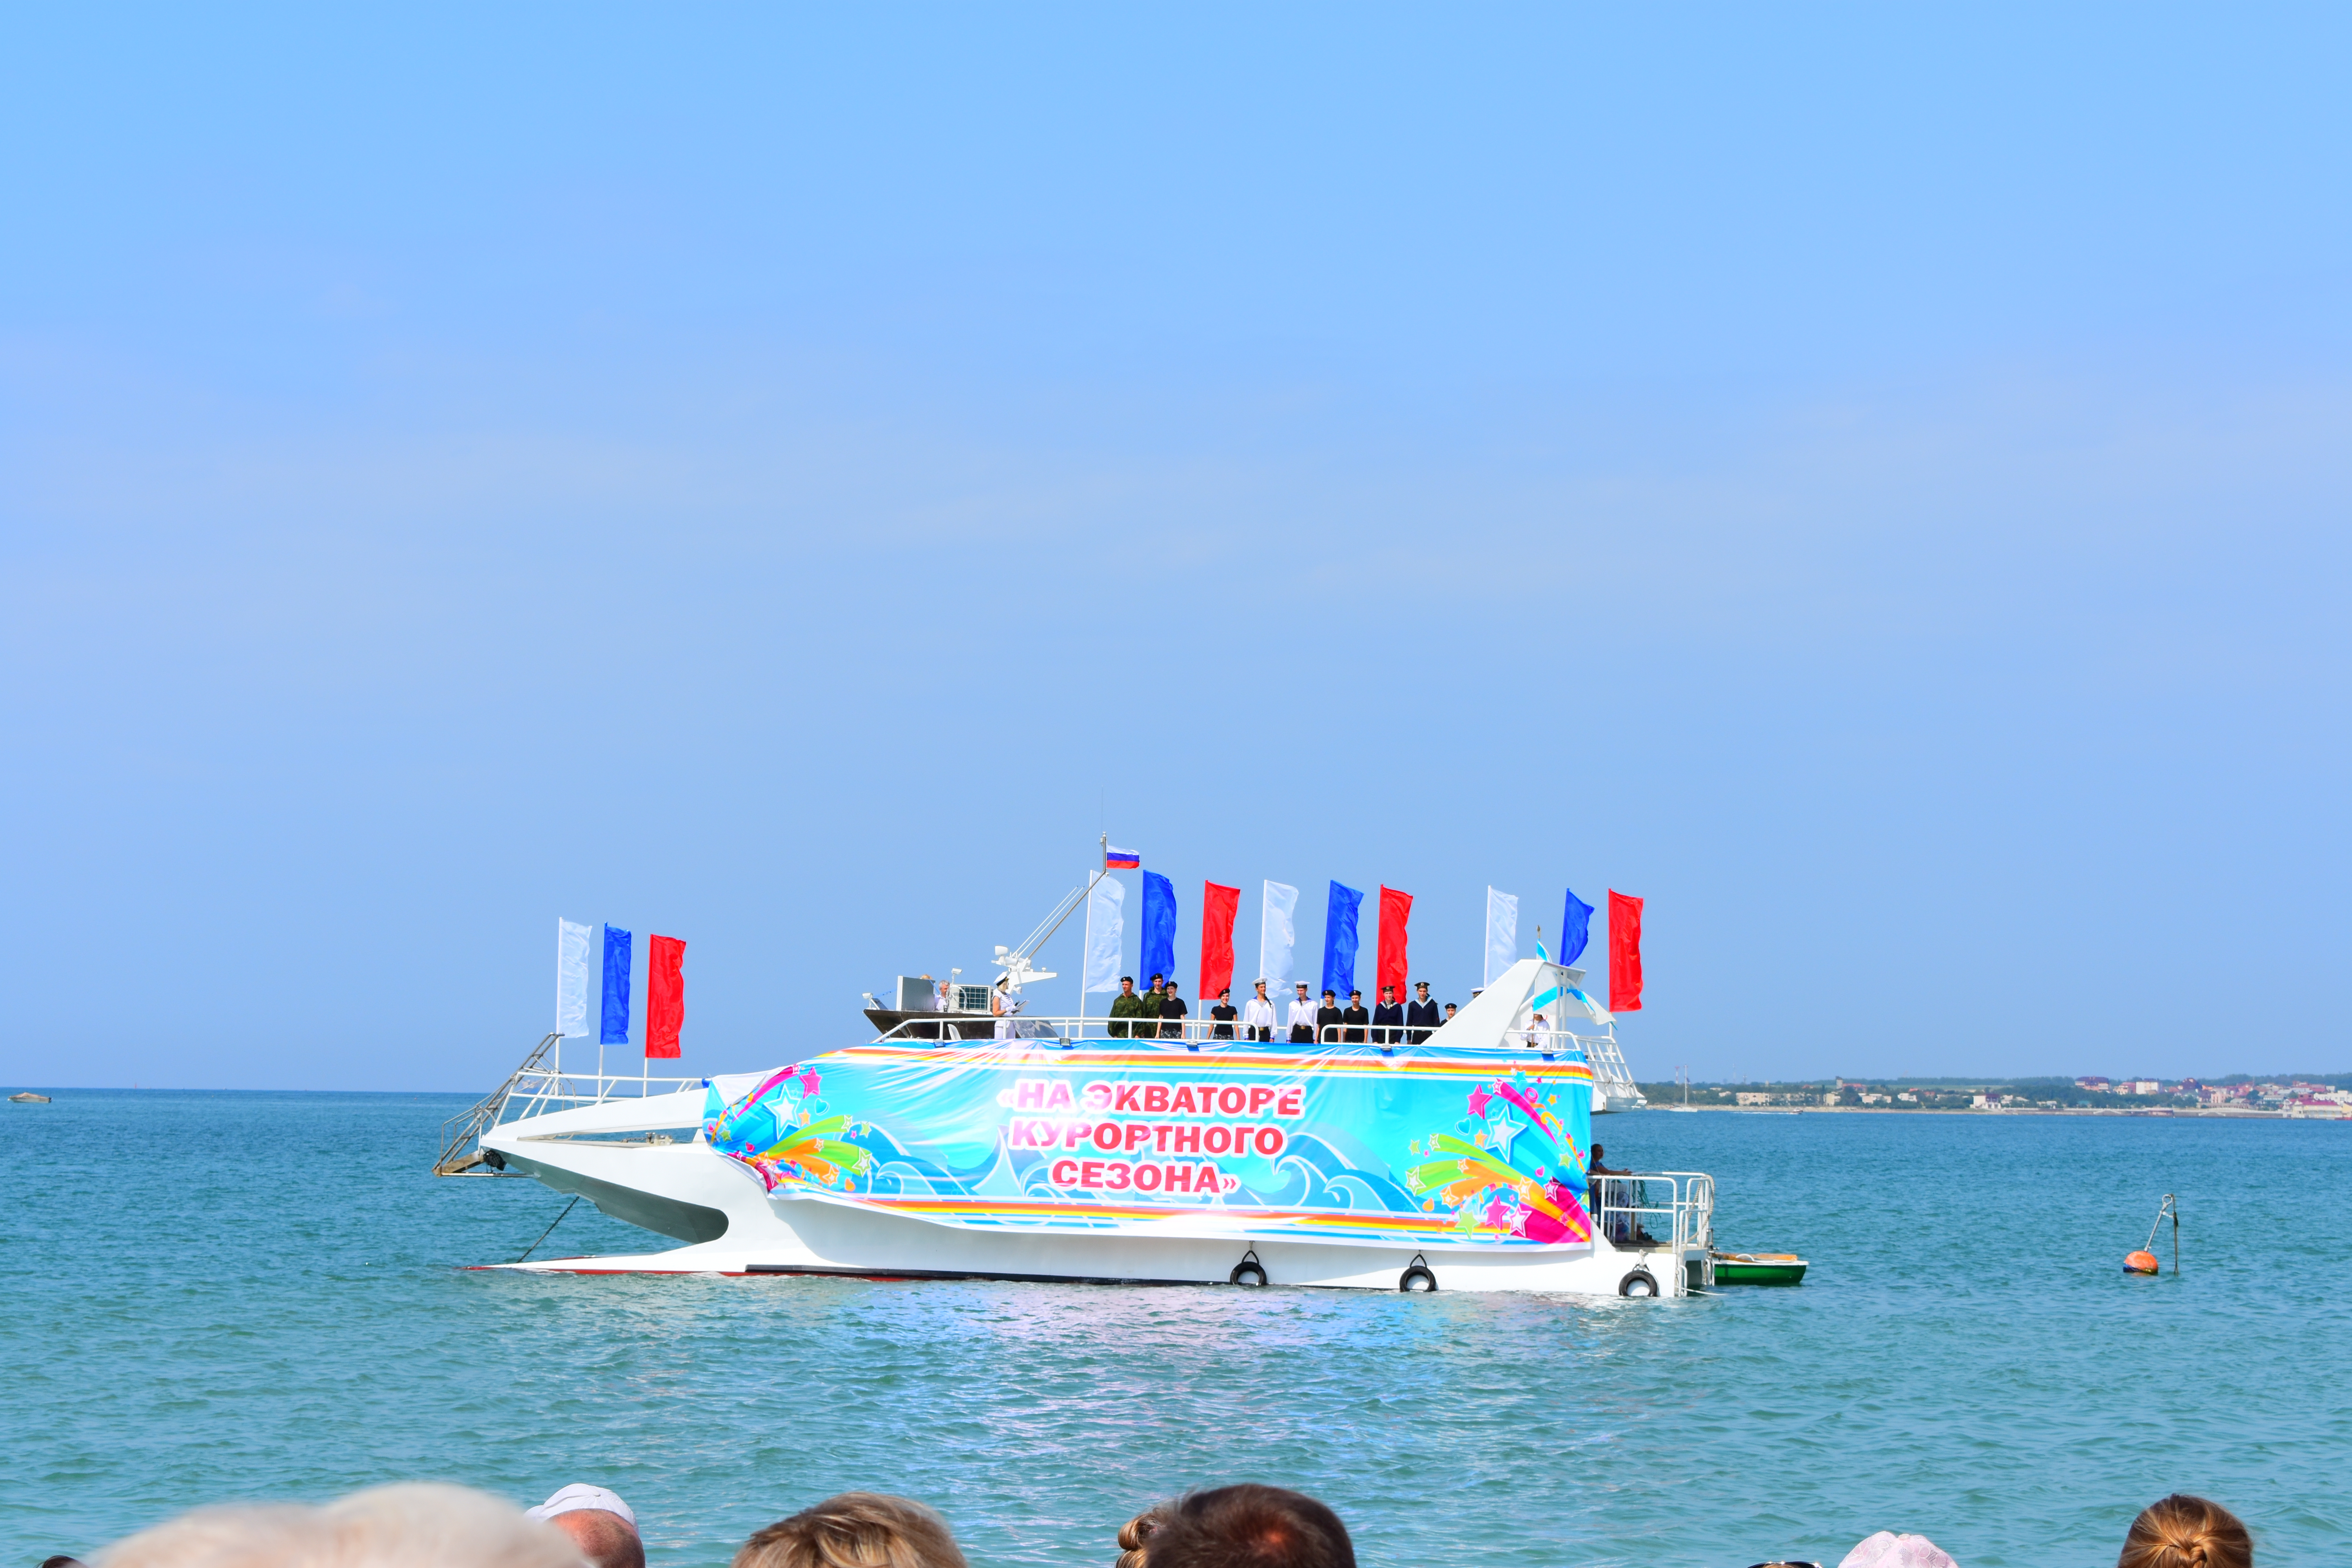
natural, water, sky, boat, naval architecture, watercraft, blue, travel, lake, ship, leisure, vehicle, beach, event, horizon, fun, recreation, water transportation, wheel, channel, wind wave, ocean, boats and boating equipment and supplies, wind, tourism, hat, boating, water sport, sea, wave, auto part, vacation, automotive wheel system